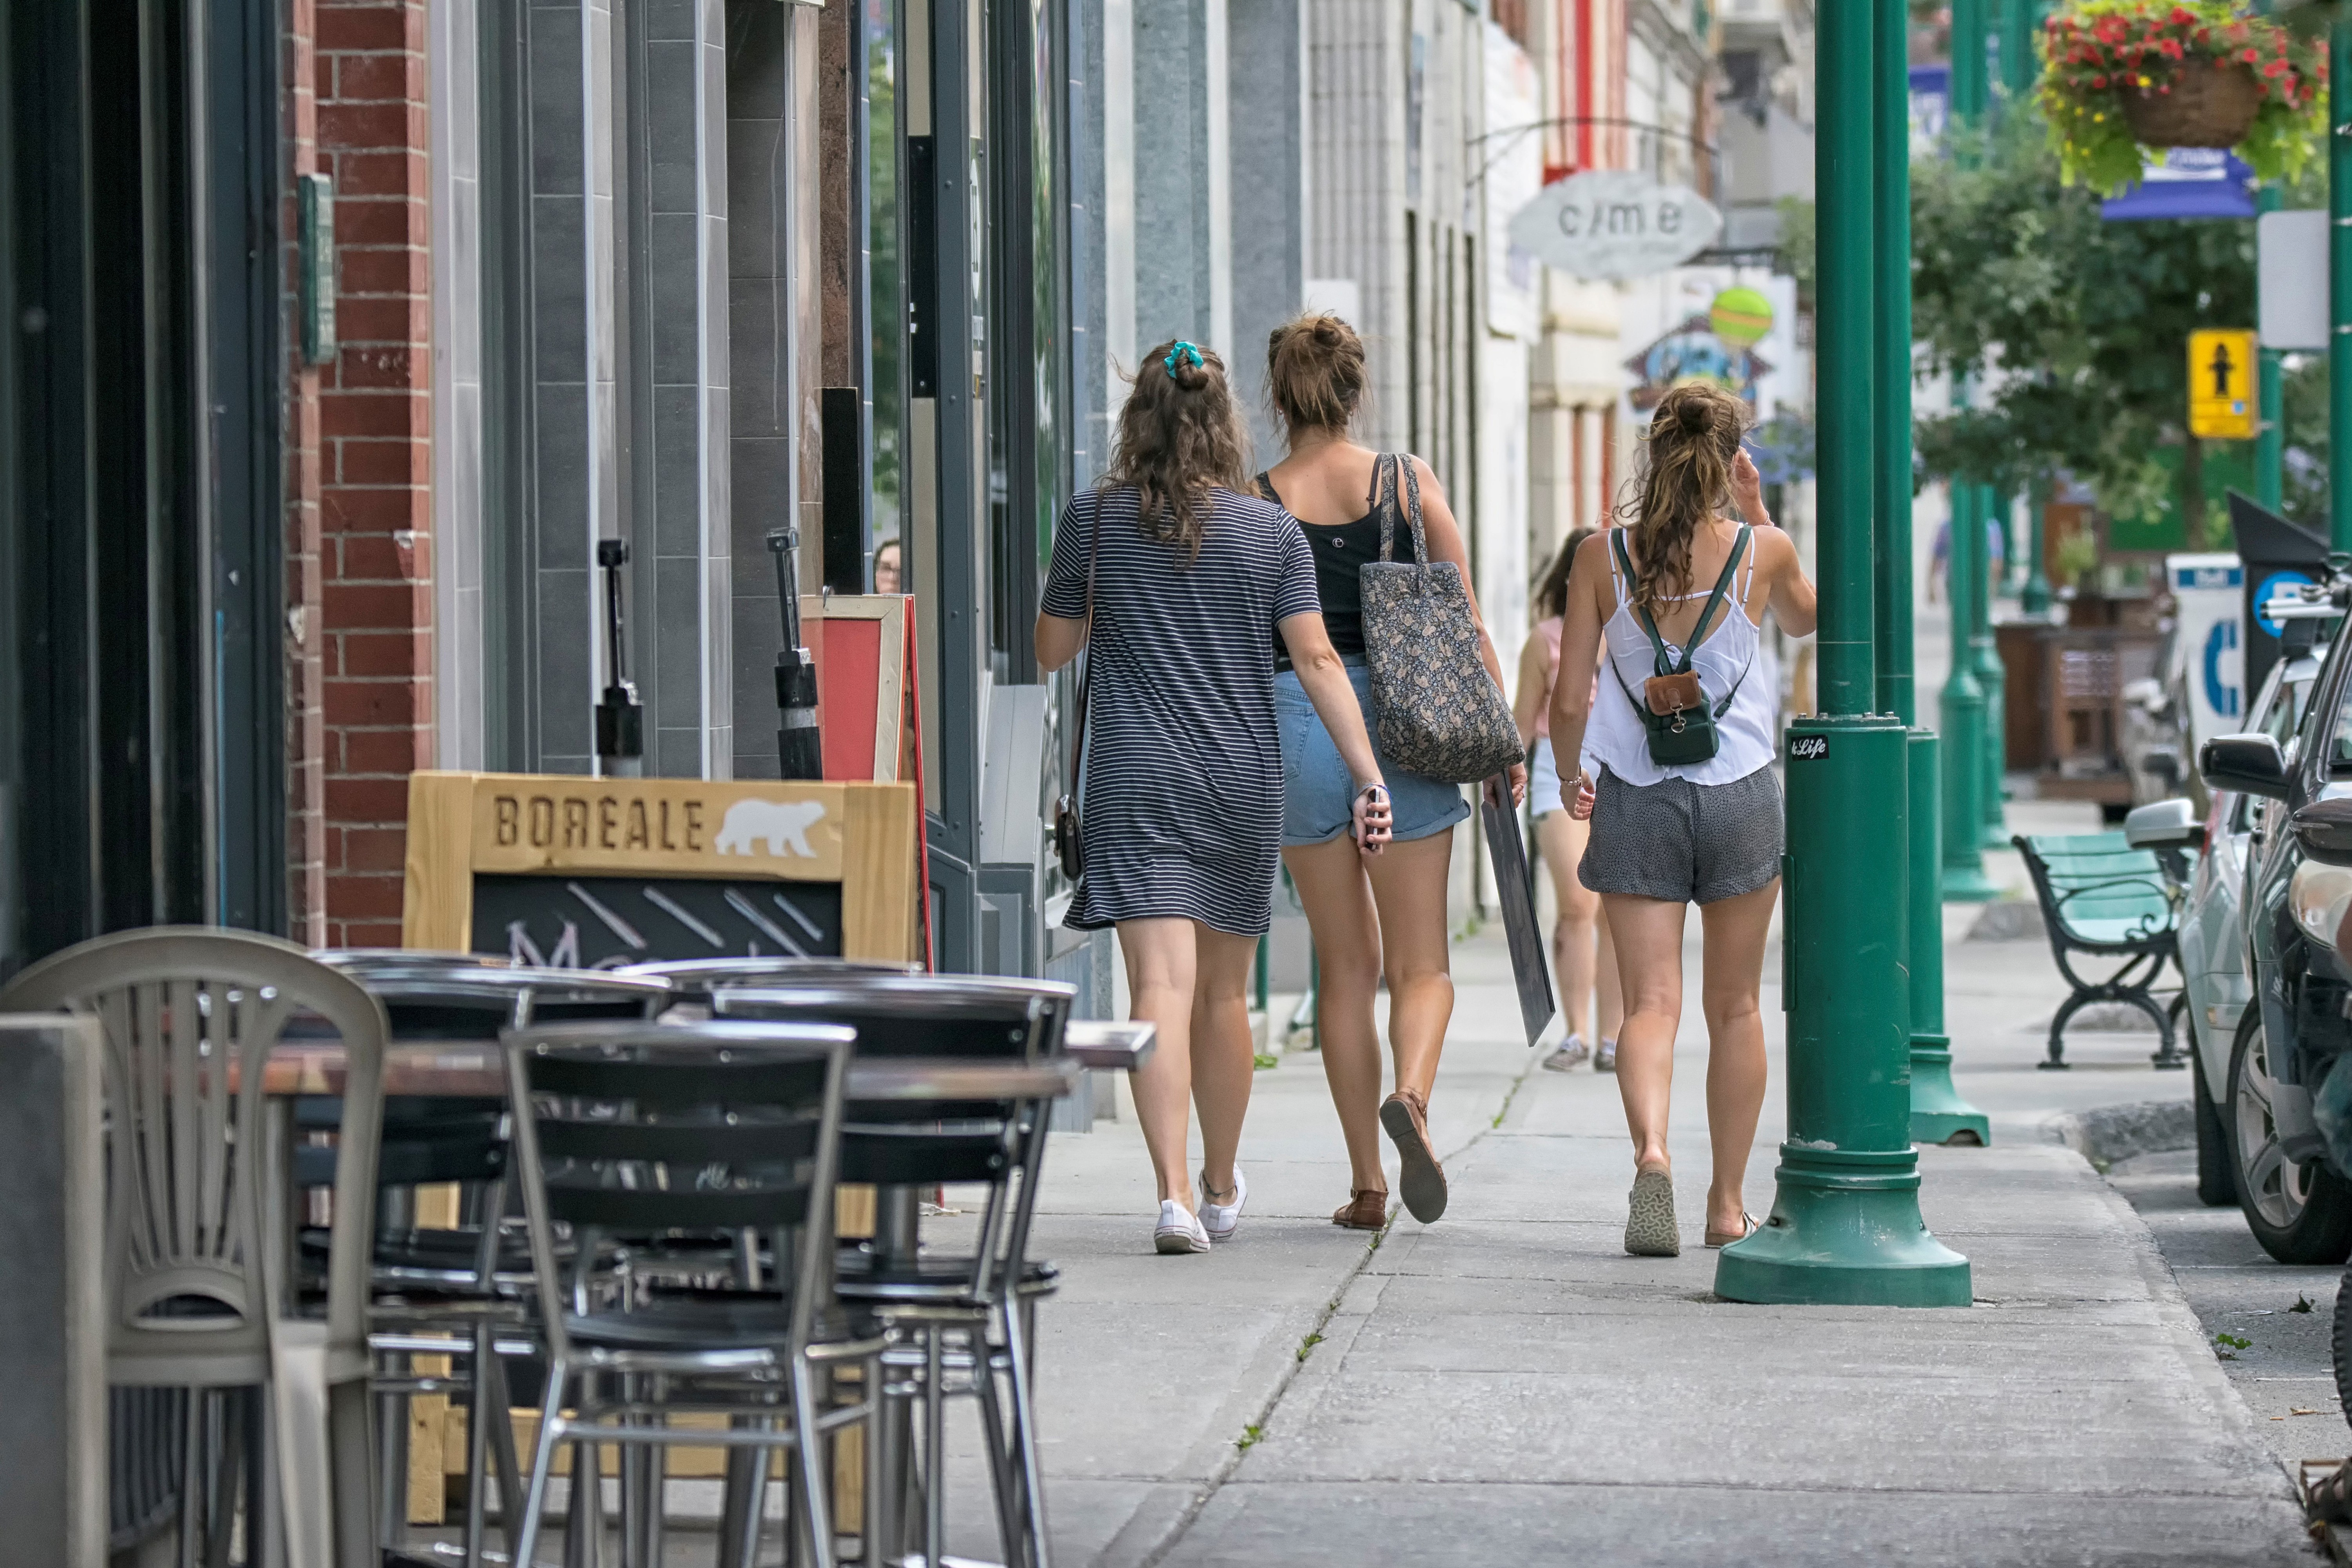
pedestrian, person, road, street, shopping, canada, infrastructure, quebec, personne, sherbrooke